Santa Marta, Siena

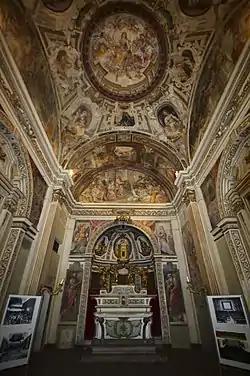
Interior of the church of Santa Marta

A cloistered Augustinian convent for nuns was founded in 1328 by an aristocratic widow, named Milla de’ Conti d’Elci, who endowed the convent with her properties. It is dedicated to St Martha of Bethany.